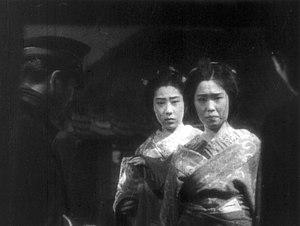
Komako Hara est une actrice japonaise de premier plan à l'époque du cinéma muet, née le 6 février 1910 et morte le 28 décembre 1968. Son véritable nom est Komako Kuragata.
Oyuki la vierge est un film japonais de Kenji Mizoguchi sorti en 1935, adapté de la nouvelle Boule de suif de Guy de Maupassant.